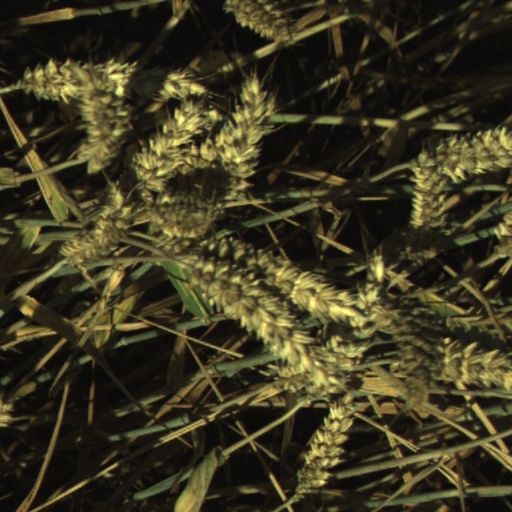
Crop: wheat